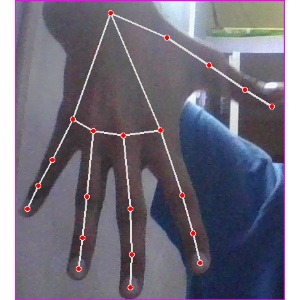
अक्षर: ढ